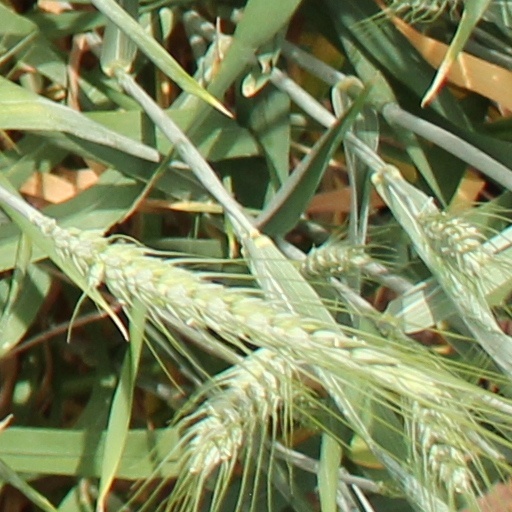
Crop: wheat